Dorothy Savile, Viscountess Halifax

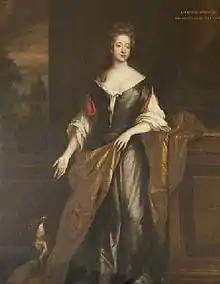
Lady Dorothy, Marchioness of Halifax, by Jan van der Vaart

Dorothy Savile, Viscountess Halifax (née Spencer; 1640 – 16 December 1670) was the first wife of George Savile, 1st Viscount Halifax, and the mother of the 2nd Marquess.